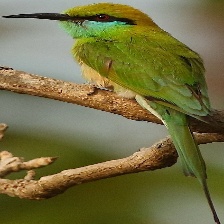
Species: ASIAN GREEN BEE EATER
Scientific name: MEROPS ORIENTALIS
ImageNet parent category: bee_eater